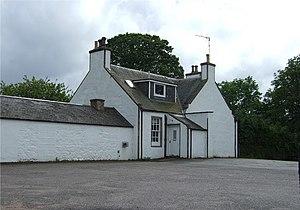
Logie Coldstone est un village de l'Aberdeenshire, en Écosse.